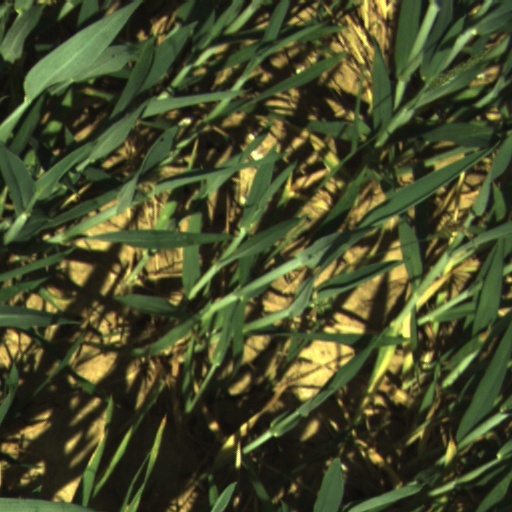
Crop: wheat